Football in Minas Gerais

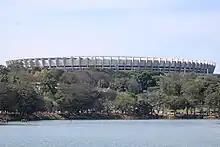
Mineirão stadium in Belo Horizonte.

The first club in Belo Horizonte founded for the practice of football was the Sport Club Foot-Ball, founded on June 10, 1904, with its fuores playing the first match between its two cadres on October 3 of this year, led by a carioca, Vítor Serpa, who had studied in Switzerland, where he had his first contacts with football.